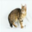
Label: cat